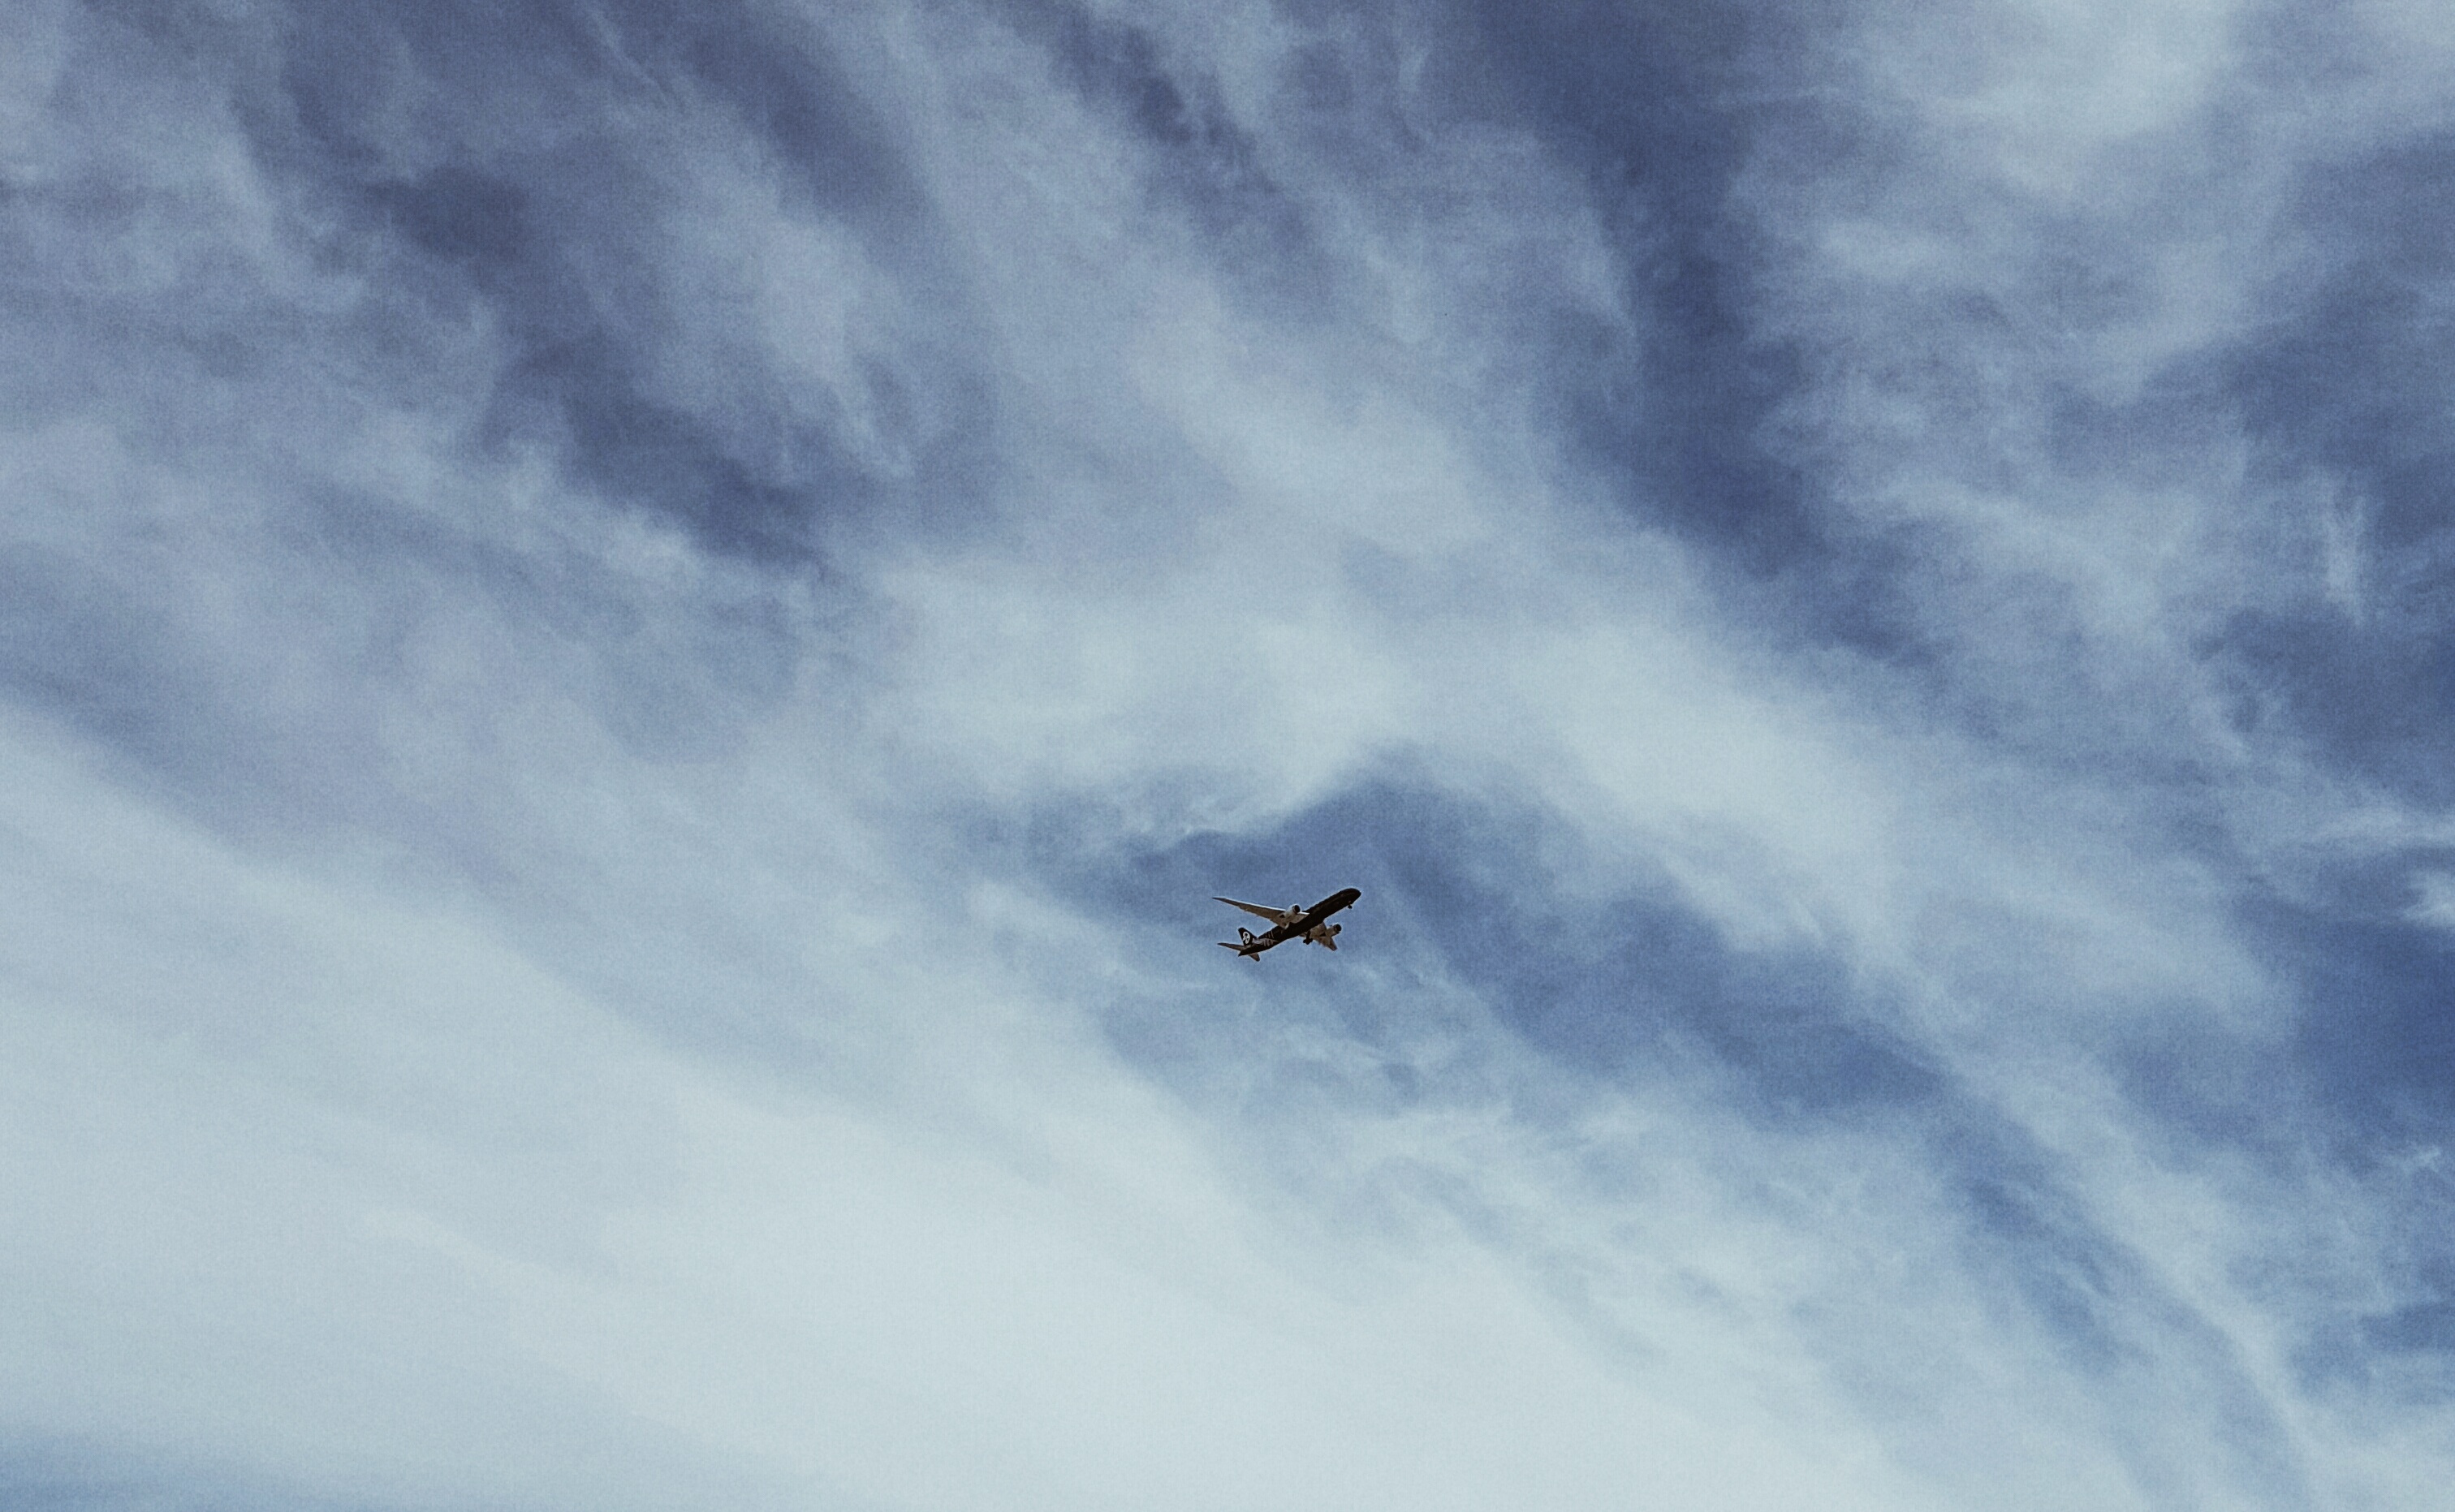
bird, wing, cloud, sky, wave, airplane, flight, atmosphere of earth